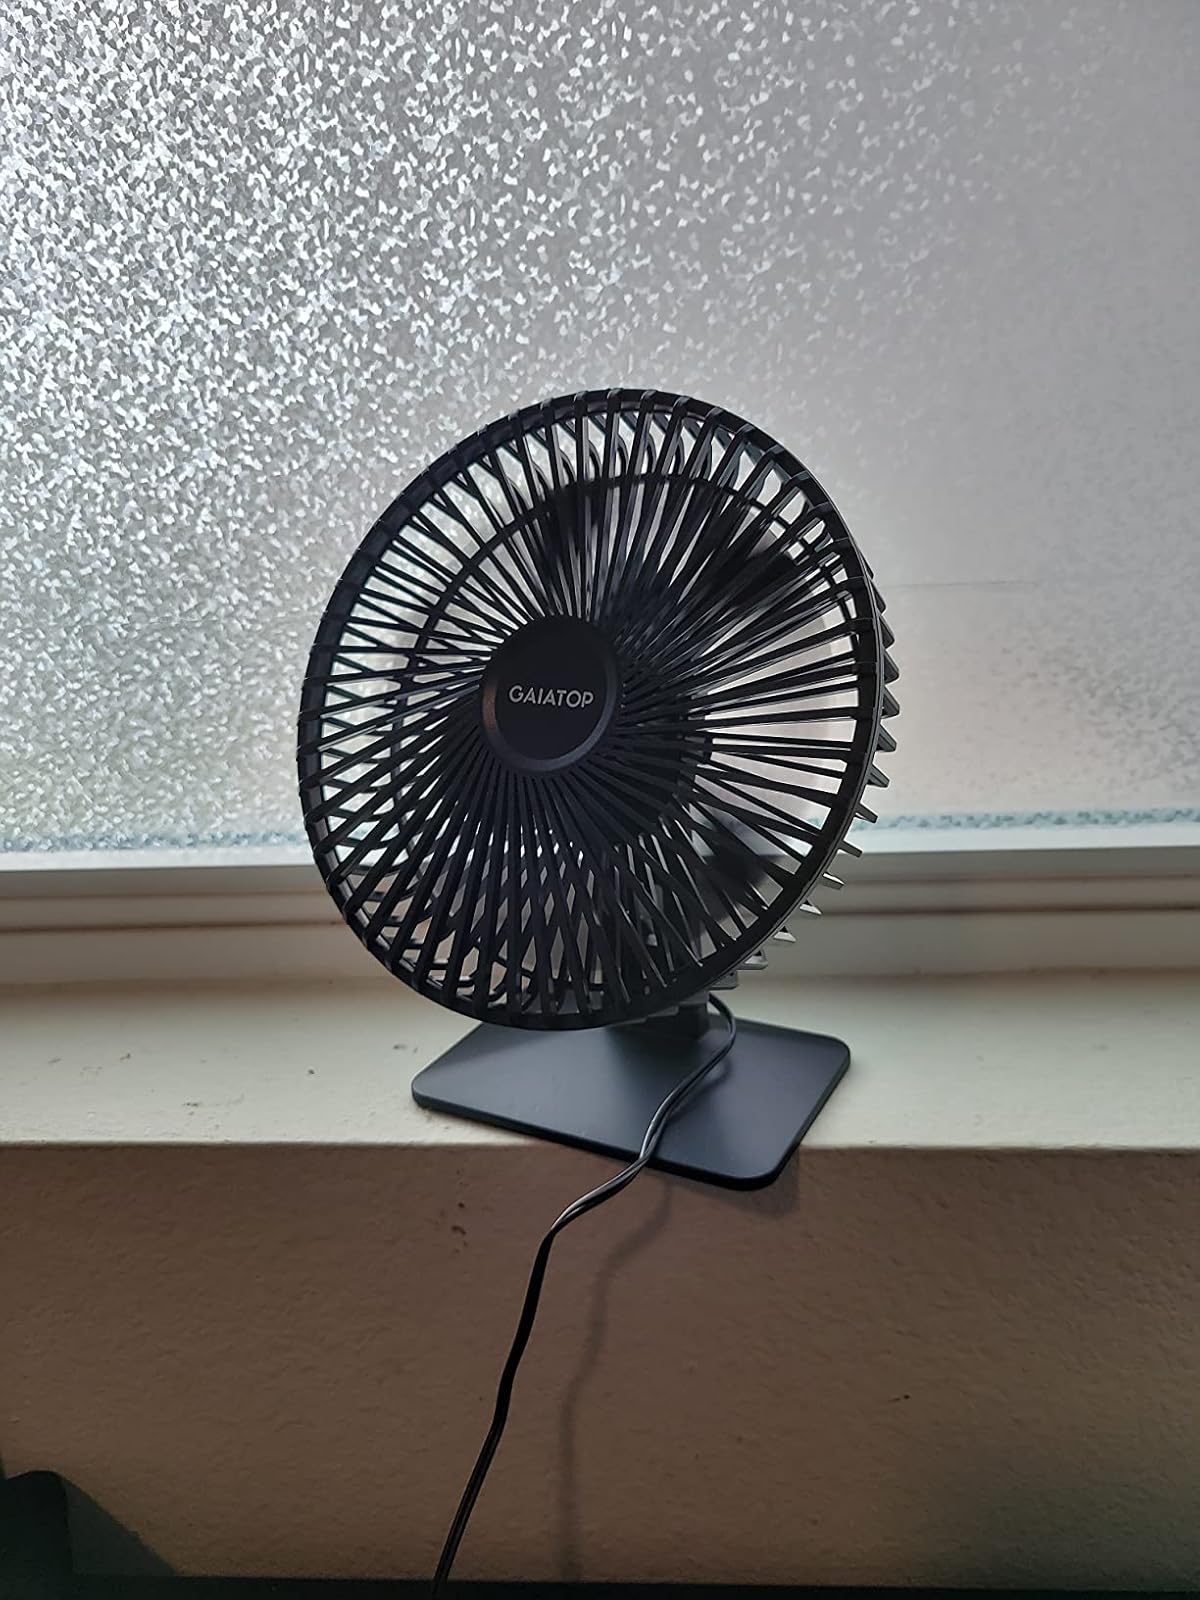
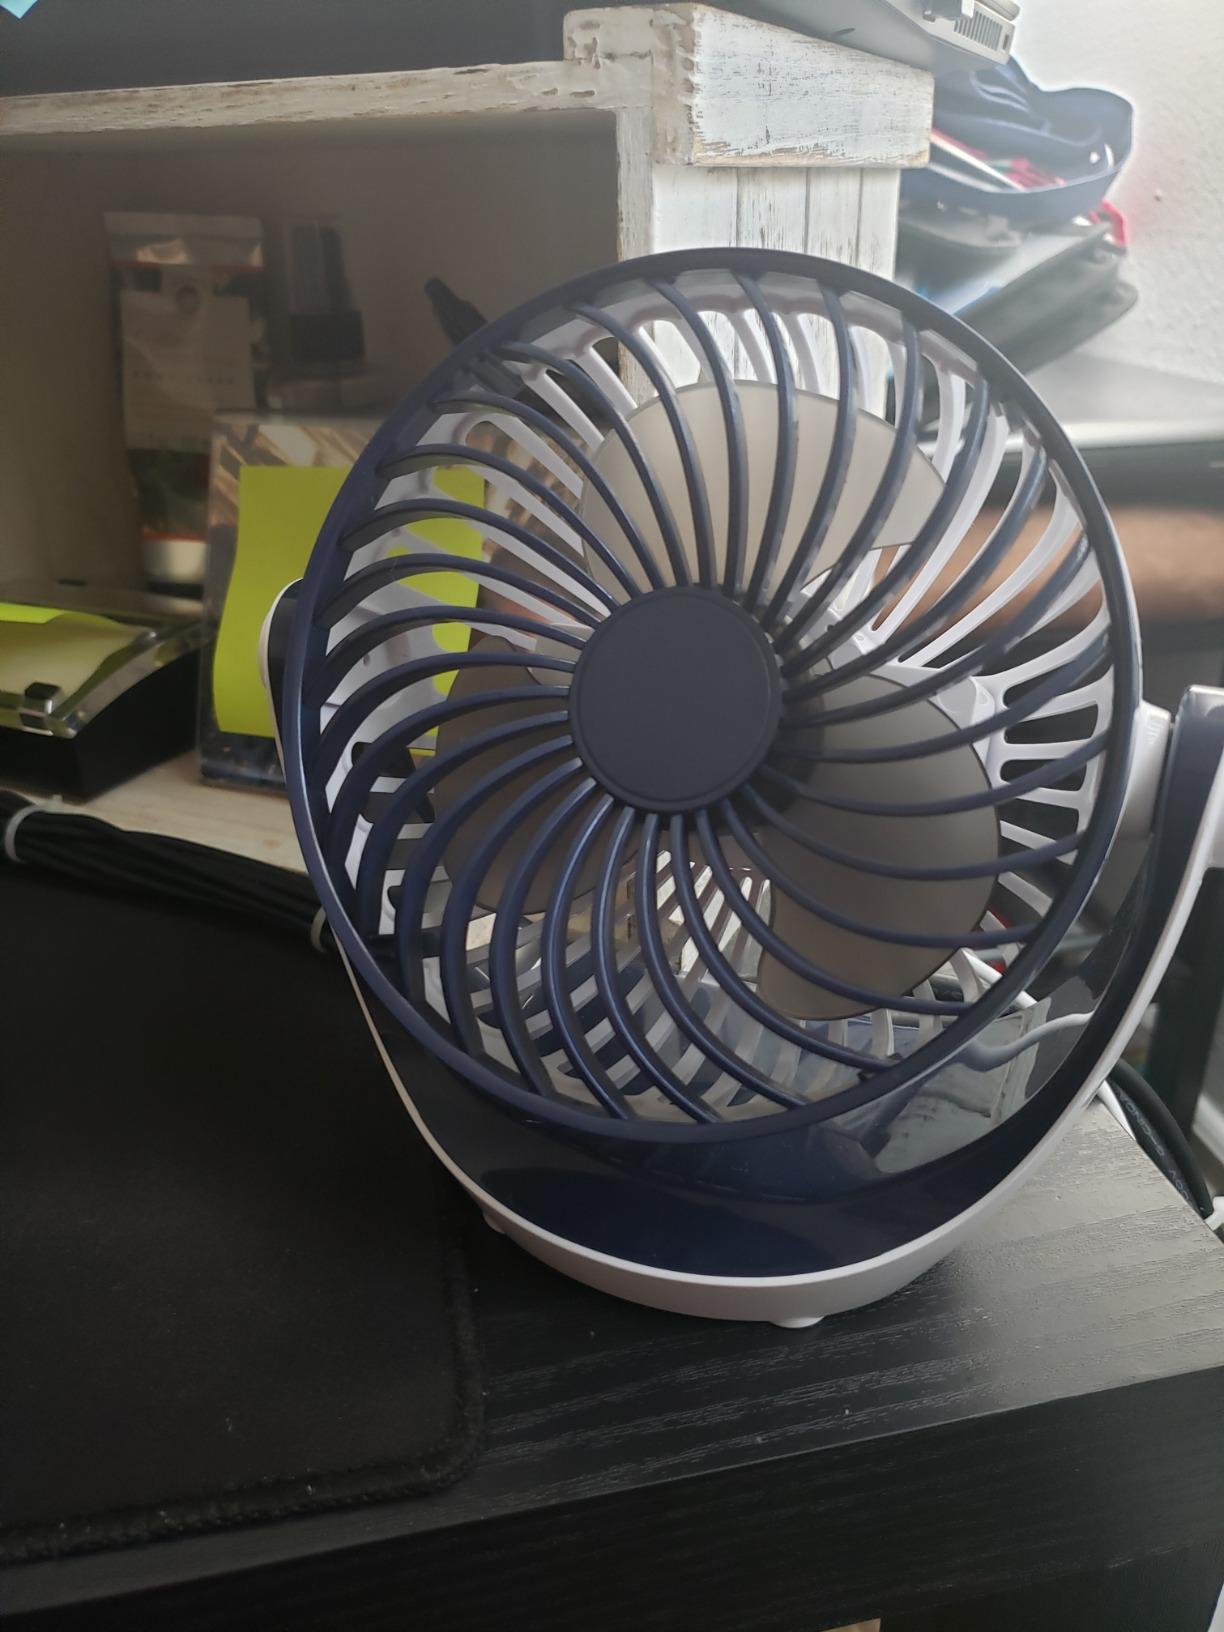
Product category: fan
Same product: no